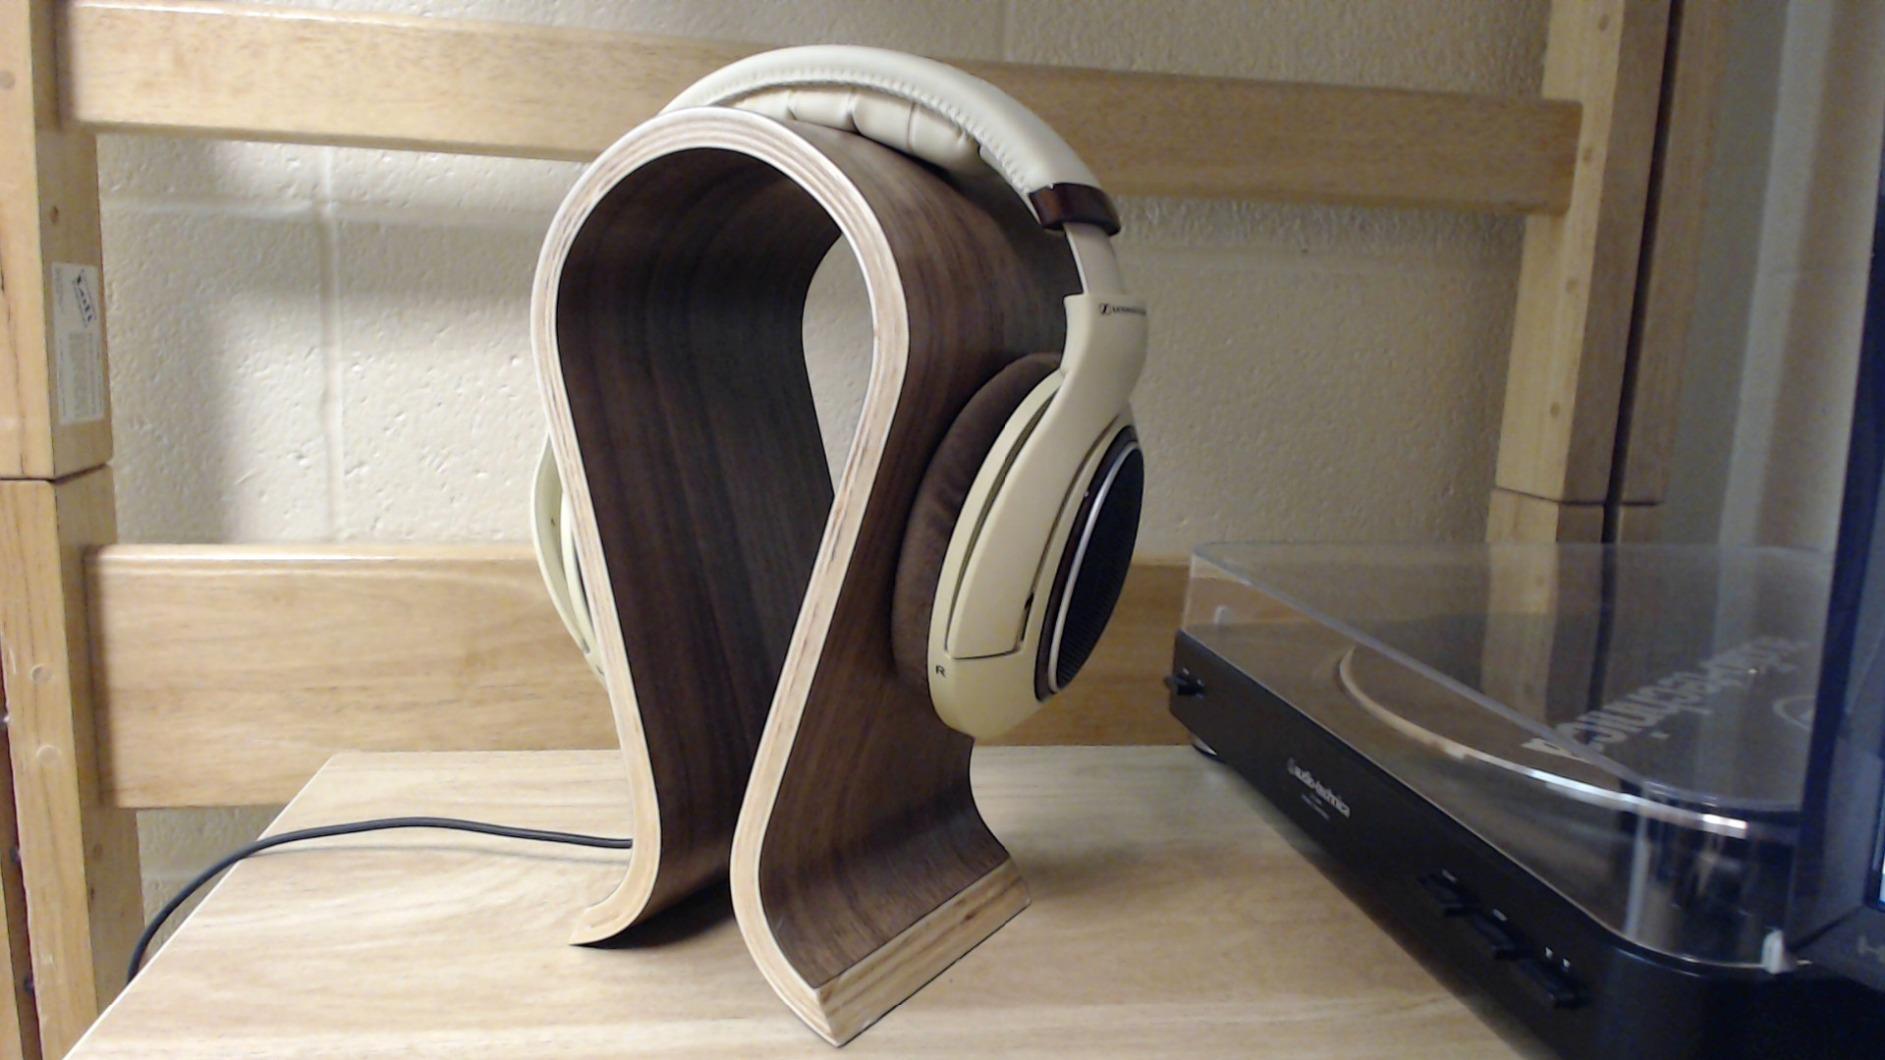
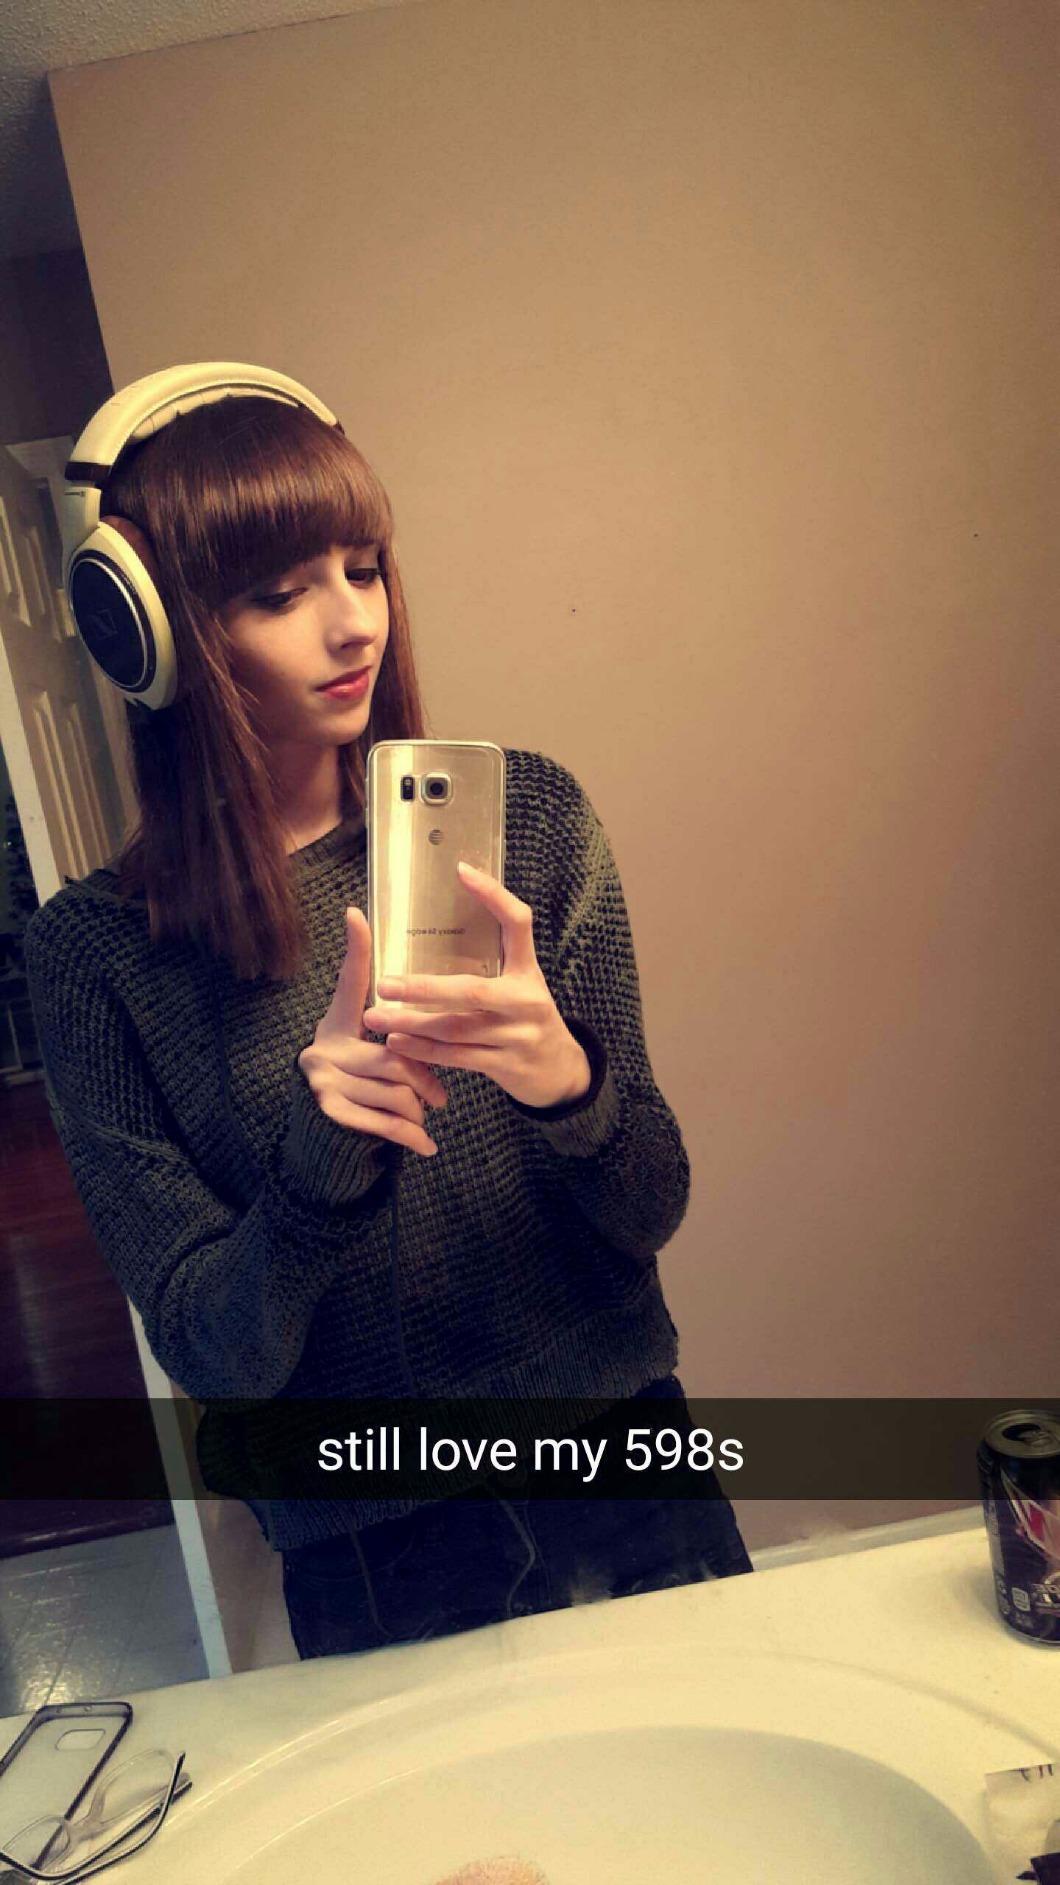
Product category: headphones
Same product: yes